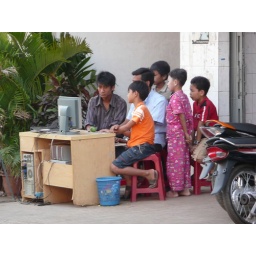
A family sharing the computer on an outdoor desk in Kratie, Cambodia